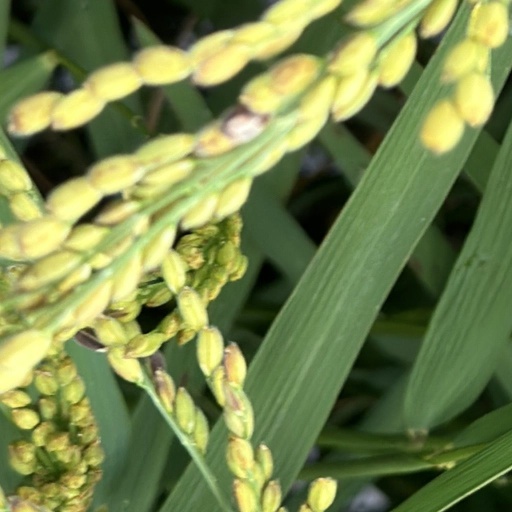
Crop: rice